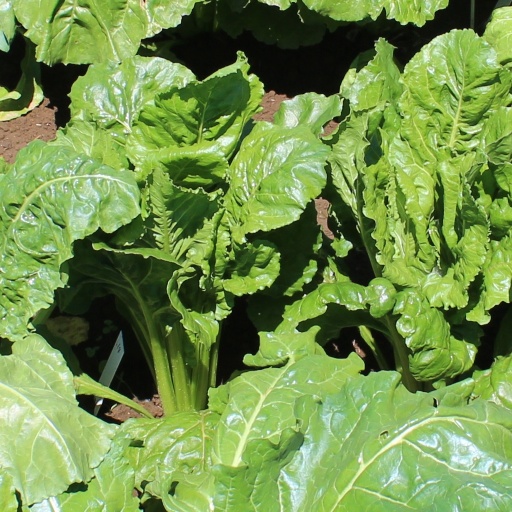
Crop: sugar beet